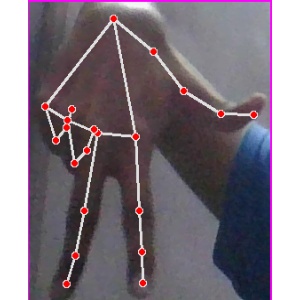
अक्षर: ग